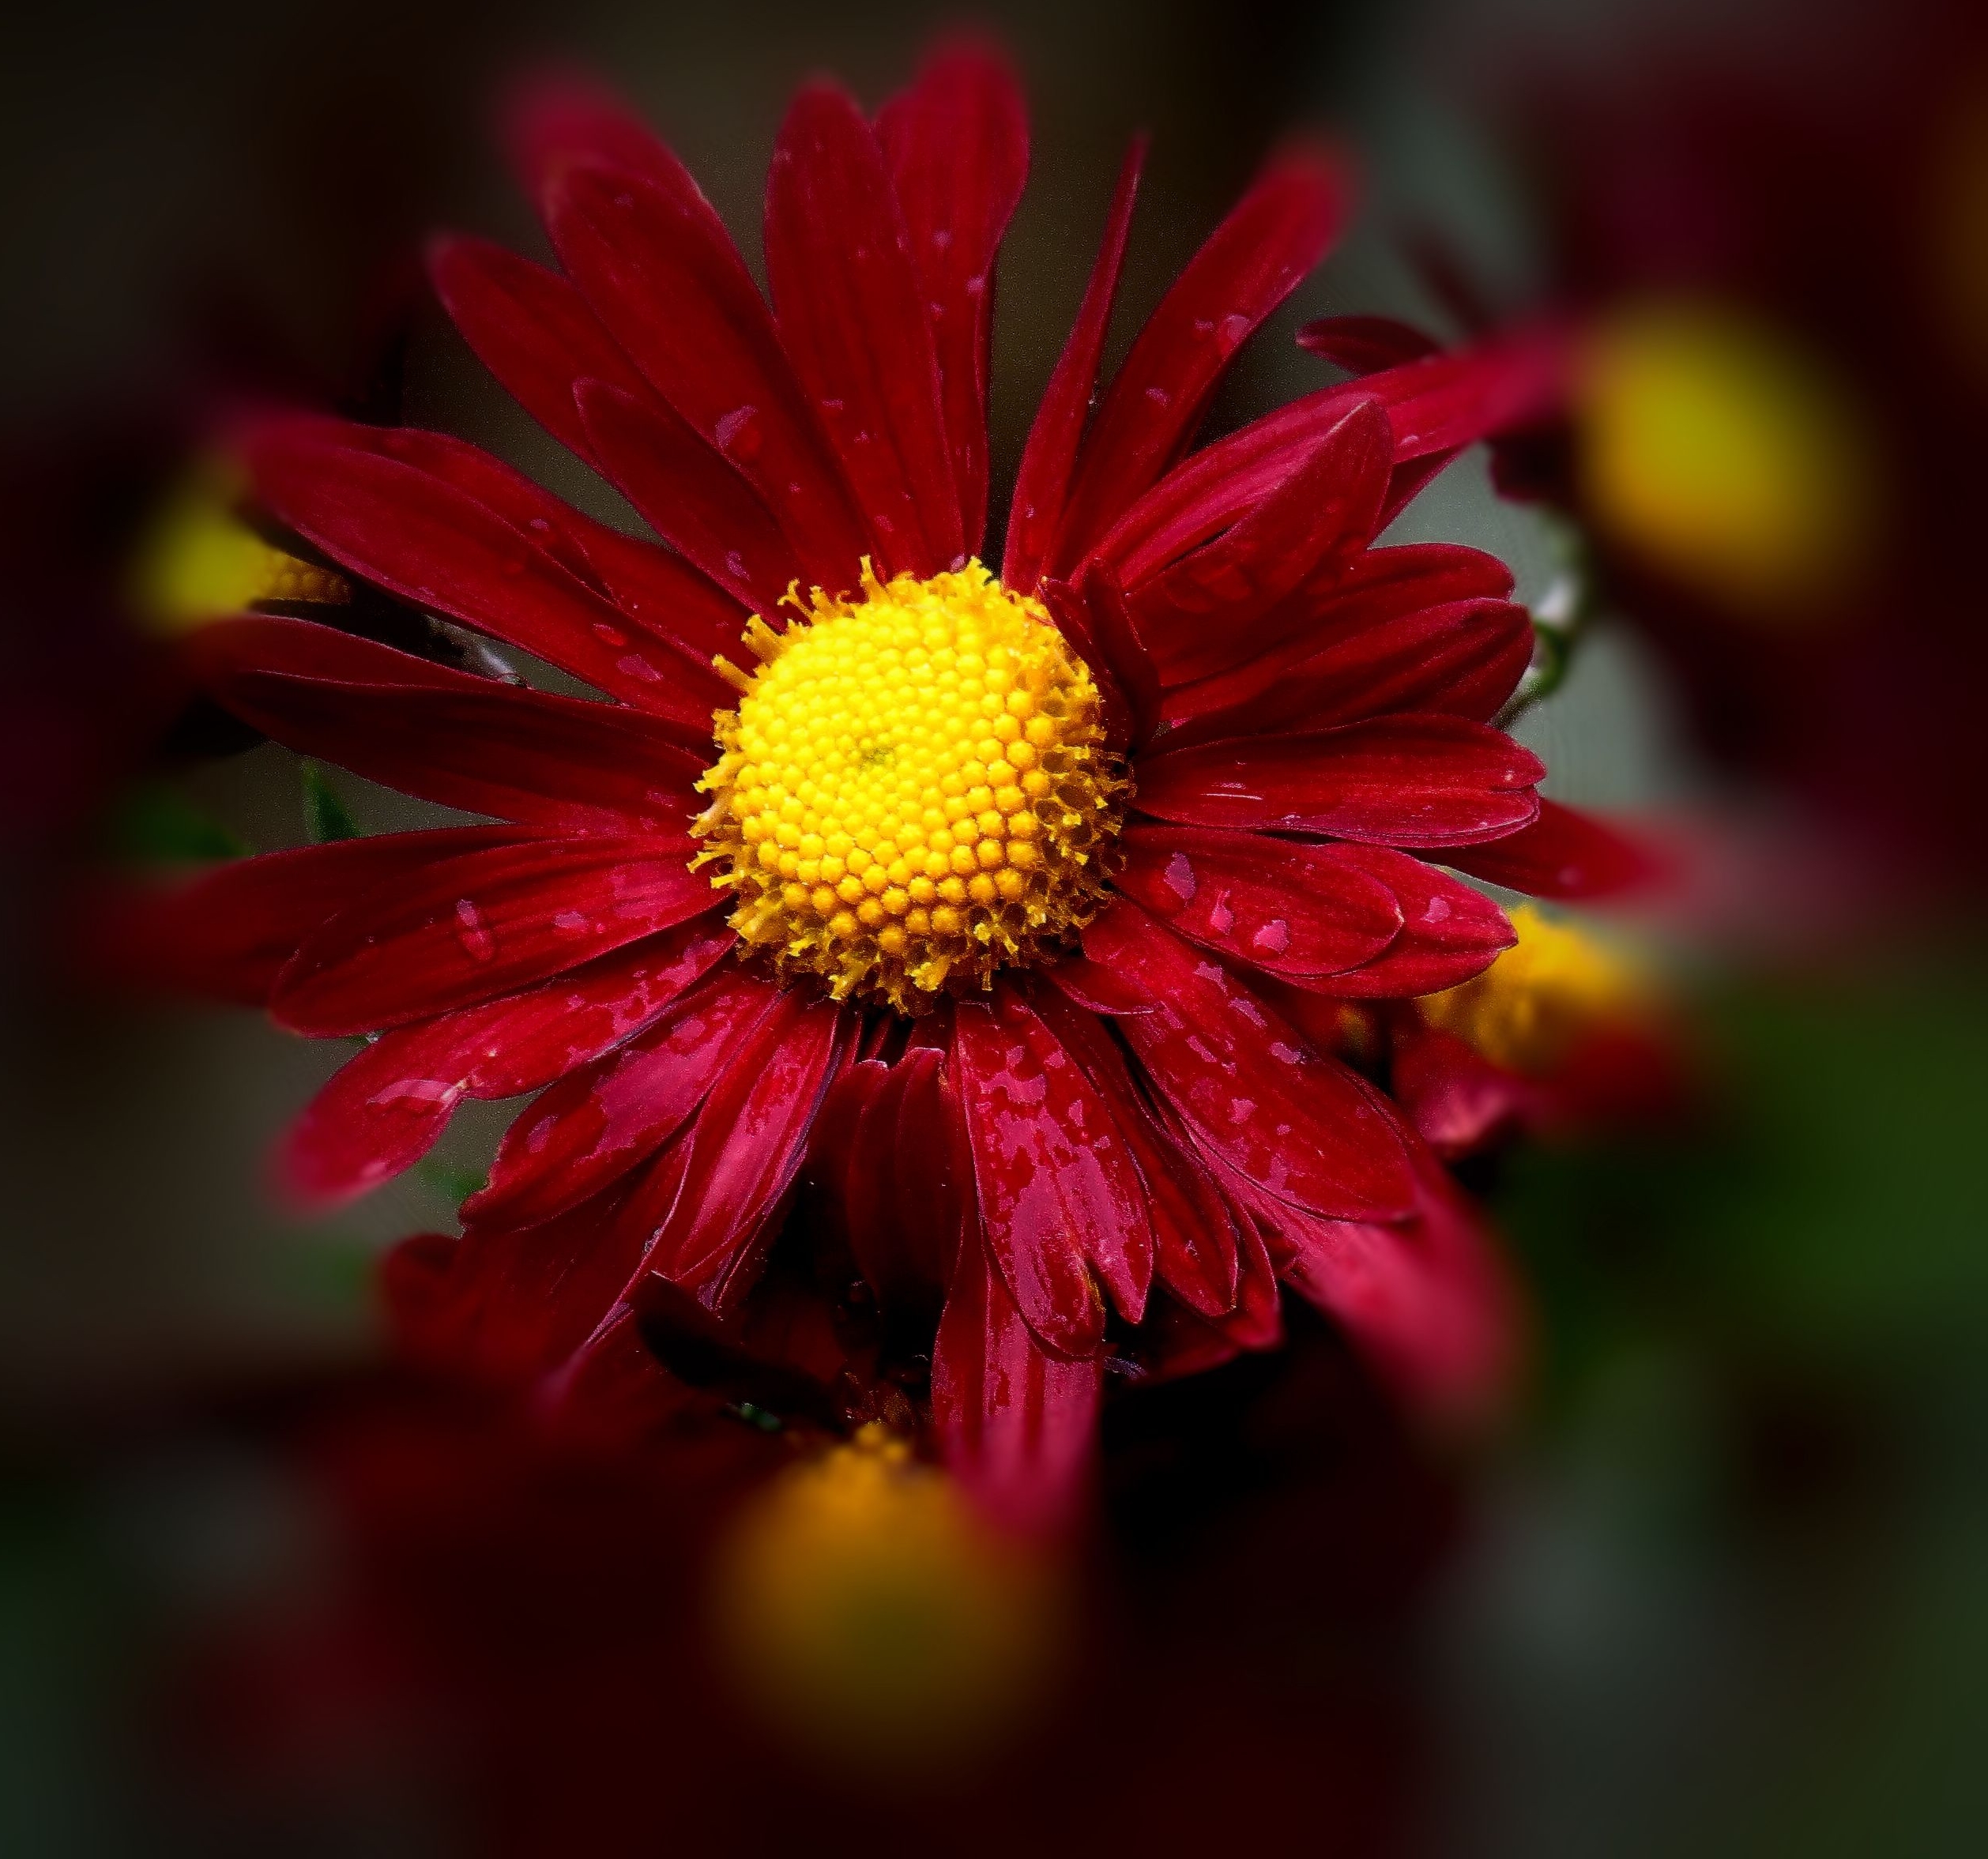
nature, blossom, plant, photography, flower, petal, daisy, red, macro, botany, yellow, flora, wildflower, close up, naturaleza, flores, ggl1, gaby1, canonsx40hs, macro photography, flowering plant, daisy family, annual plant, plant stem, land plant